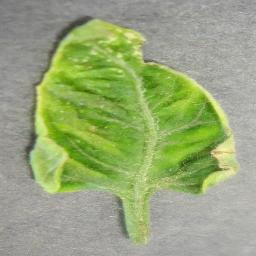
Label: Tomato___Tomato_Yellow_Leaf_Curl_Virus